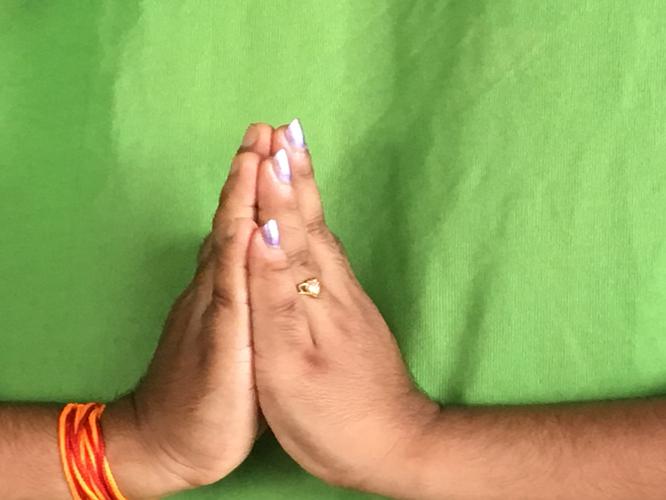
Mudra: Anjali
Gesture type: double_hand